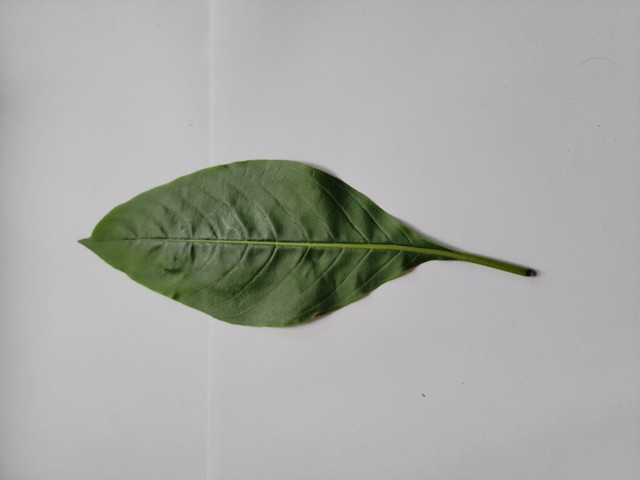
Plant: basok